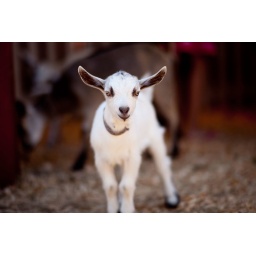
goat in beacon hill park